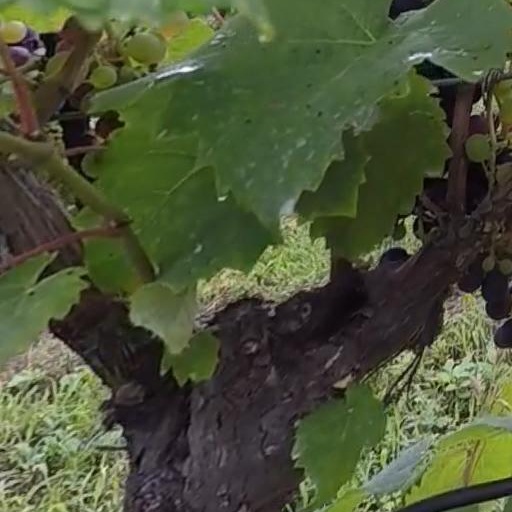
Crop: grape